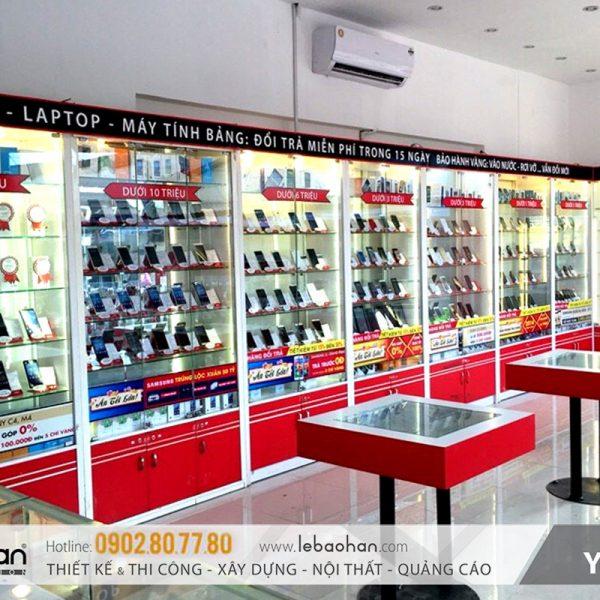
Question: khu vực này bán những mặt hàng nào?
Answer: bán chủ yếu điện thoại di động